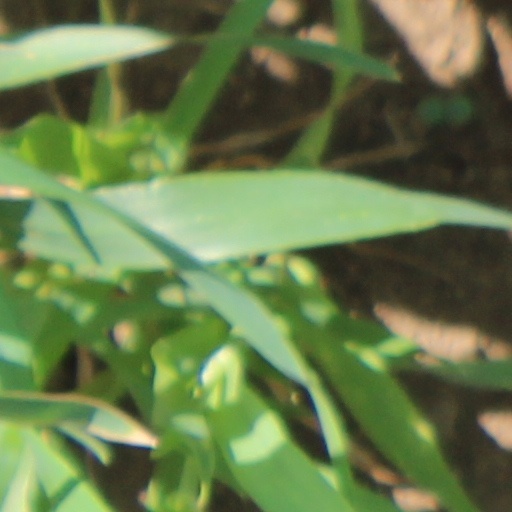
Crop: wheat